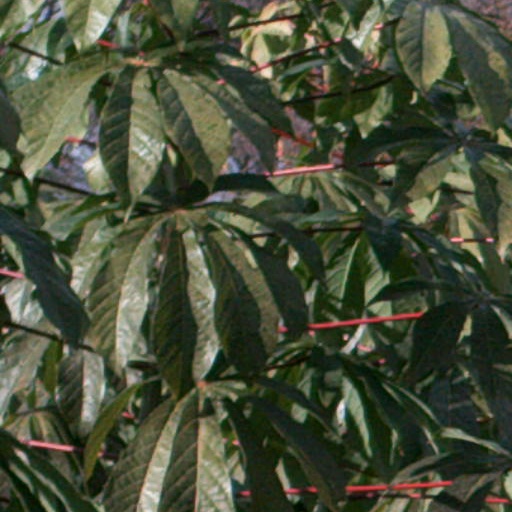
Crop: cassava